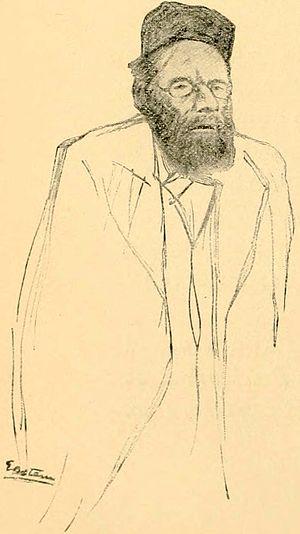
Eliakum Zunser, né le 28 octobre 1840 et décédé le 22 septembre 1913, est un poète, compositeur et badchen juif lituanien de langue yiddish, qui vécut la dernière partie de sa vie aux États-Unis. En 1905, un article du The New York Times lui rend hommage en le nommant père de la poésie yiddish. Seul un quart de ses quelque 600 chansons lui ont survécu. Il influença et fut influencé par les Broderzinger et Velvel Zbarzher, bien qu'il soit peu probable qu'ils se soient rencontrés.